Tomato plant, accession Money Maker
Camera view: bottom (45 deg); turntable rotation: 330 degrees
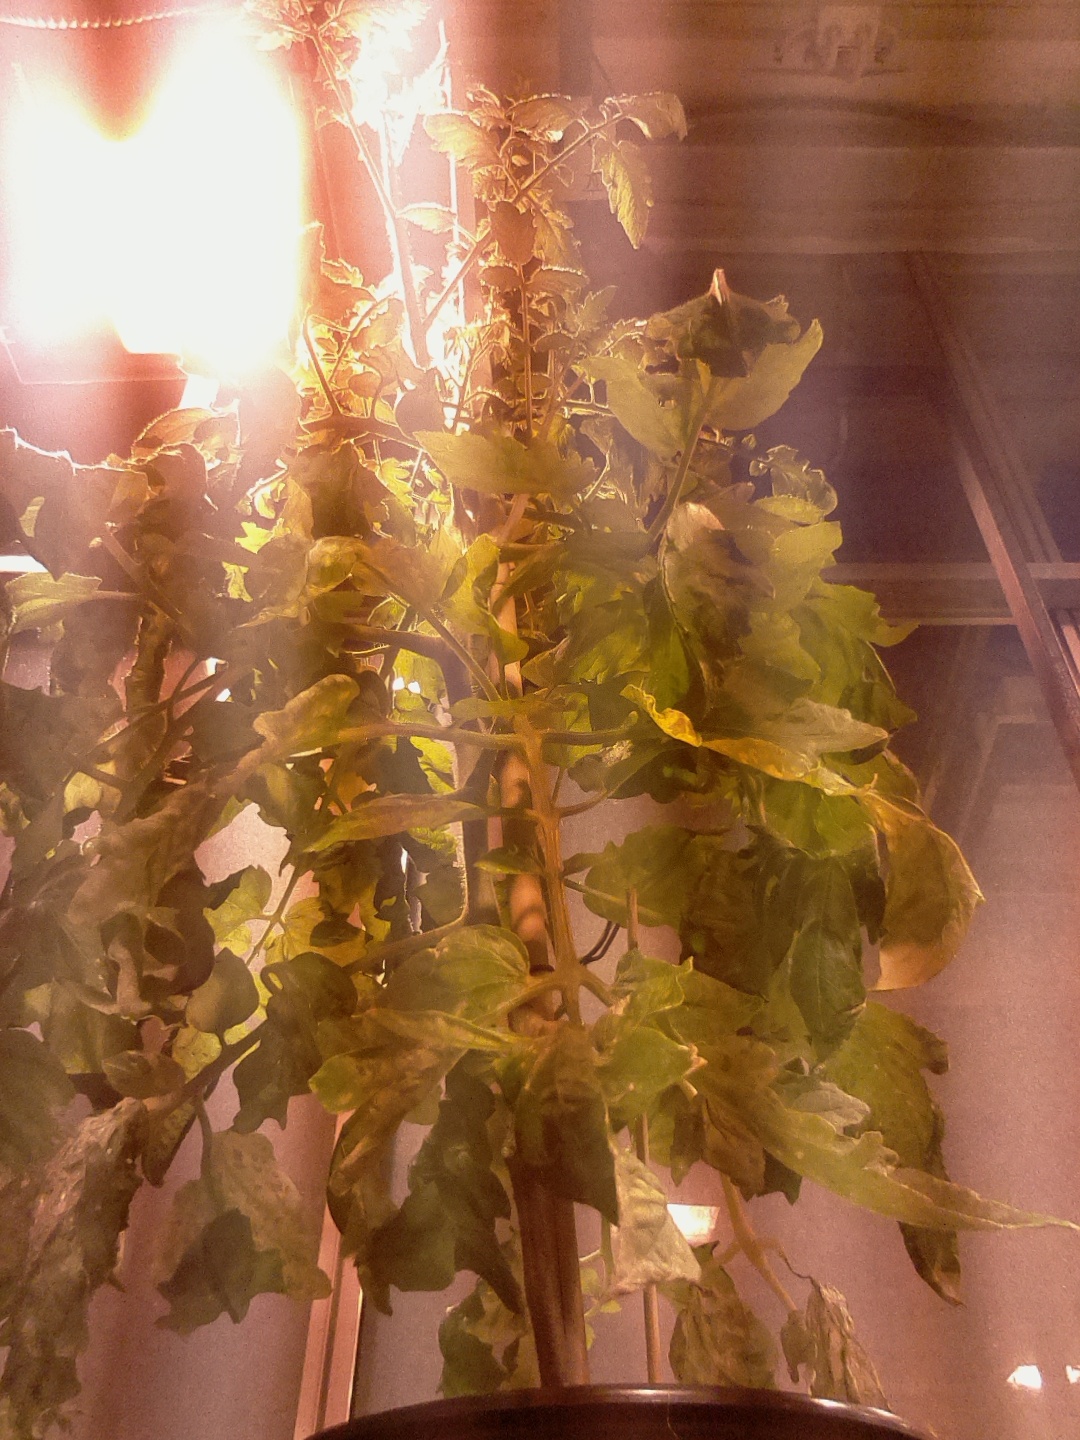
BBCH growth stage 73: 30%-40% of final fruit size